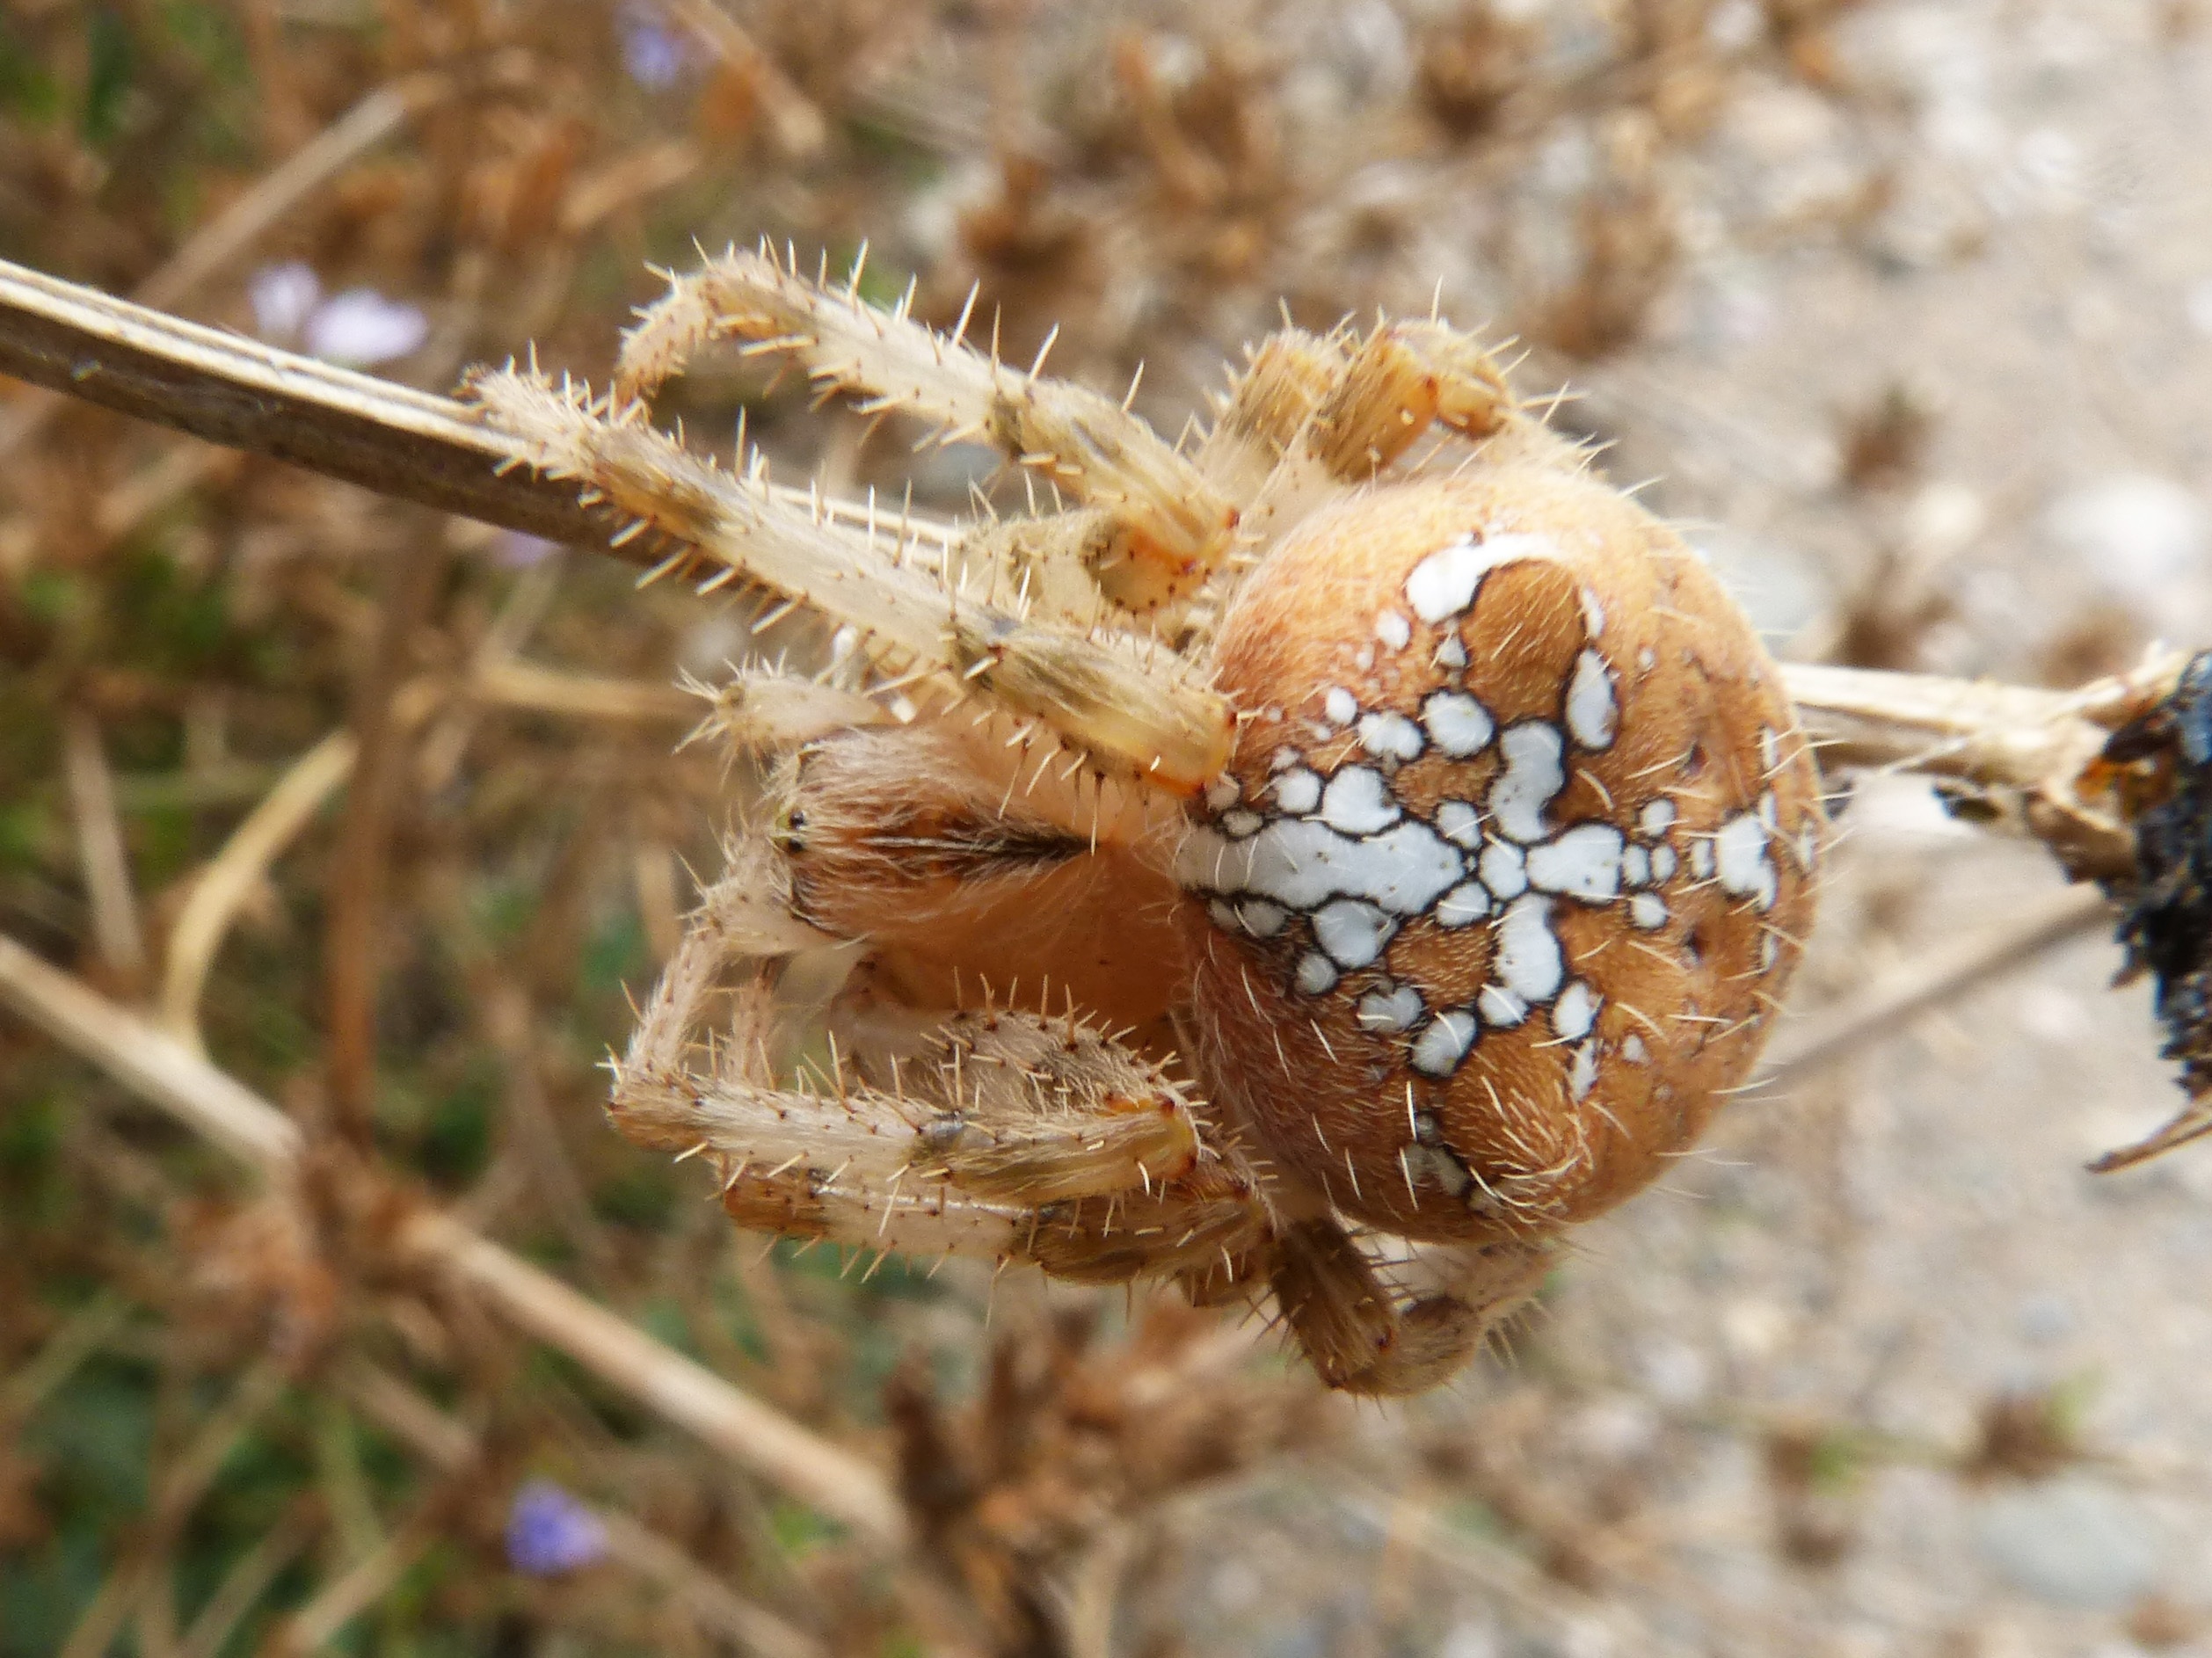
nature, plant, photography, flower, frost, wildlife, web, produce, insect, flora, fauna, invertebrate, wildflower, close up, spider, macro photography, flowering plant, araneus diadematus, european garden spider, cross spider, araneus, land plant, orb weaver spider